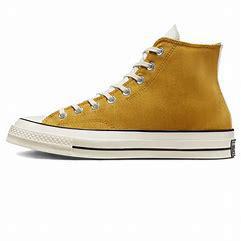
Brand: Converse
Model: Chuck 70 Hi